TMEM248

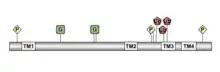
Figure 3. TMEM248 domain and post translational modification diagram. P represents phosphorylation sites, Ub represents ubiquitylation sites, and G represents glycosylation sites. TMEM (#) represents predicted transmembrane domains

Homologs of the "TMEM248" gene are found in vertebrates and invertebrates. The most distant orthologs of "TMEM248" are in echinoderms, mollusks, and arthropods, which diverged approximately 680 million years ago. Orthologs of "TMEM248" are not found in annelids, nematodes, cnidarians, sponges, fungi, plants, or bacteria.